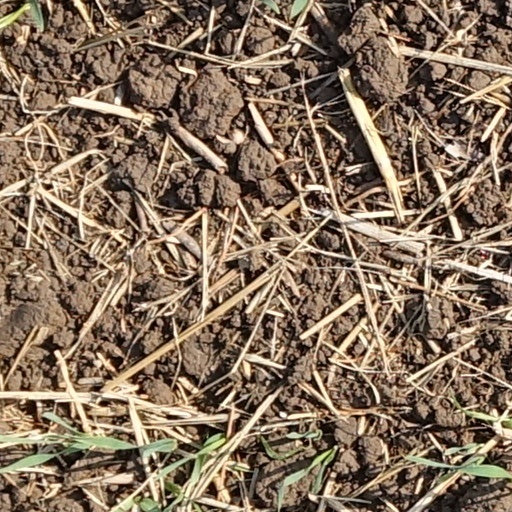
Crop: wheat